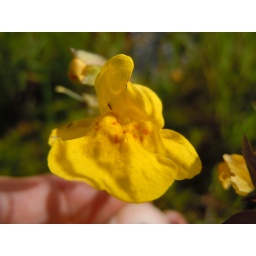
The yellow flowers are often produced in abundance during the mid summer